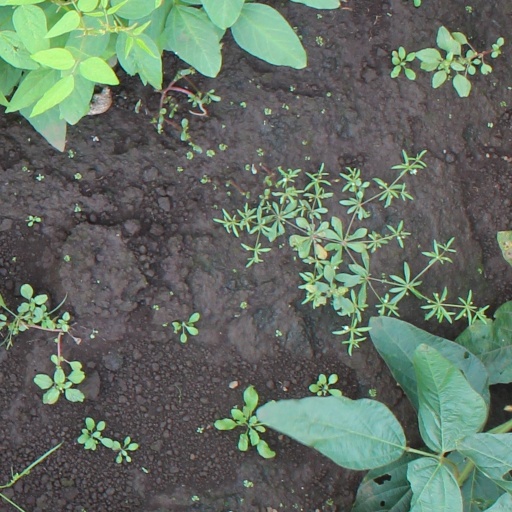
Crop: soybean